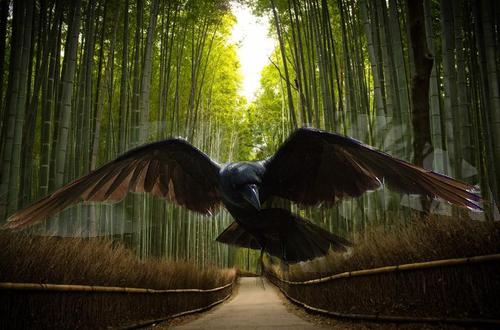
Bird species: Fish_Crow
Bird type: landbird
Background: land